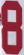
Number: 8